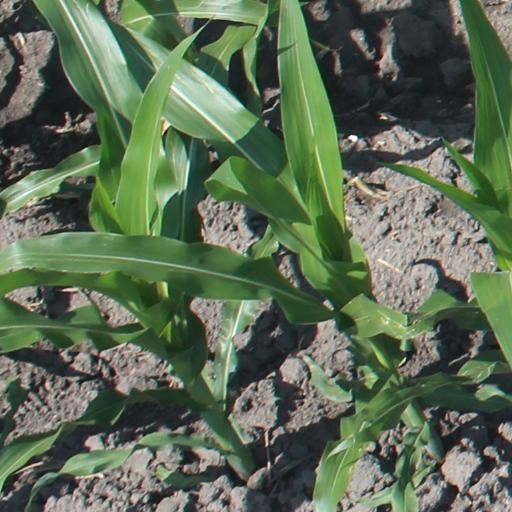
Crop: maize; corn